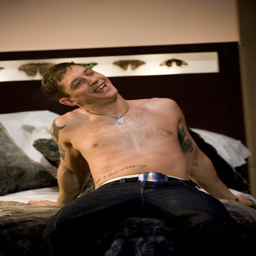
come on , come over here .